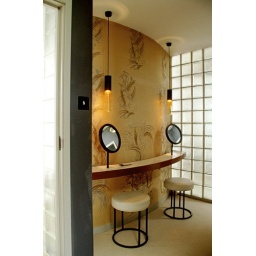
Behind the curved wall of the second floor landing sits a curved dressing table for two designed by Gwynne